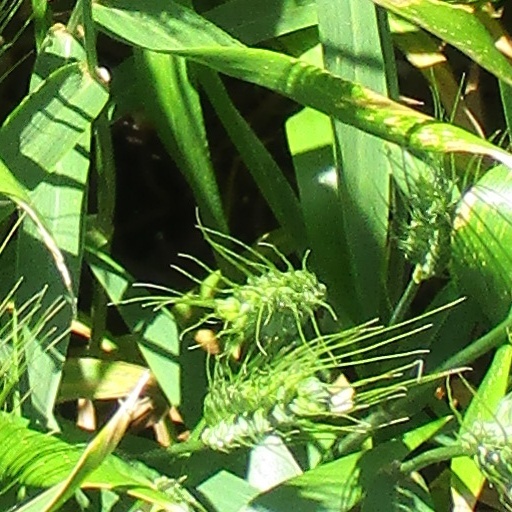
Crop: wheat